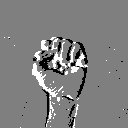
ASL letter: s